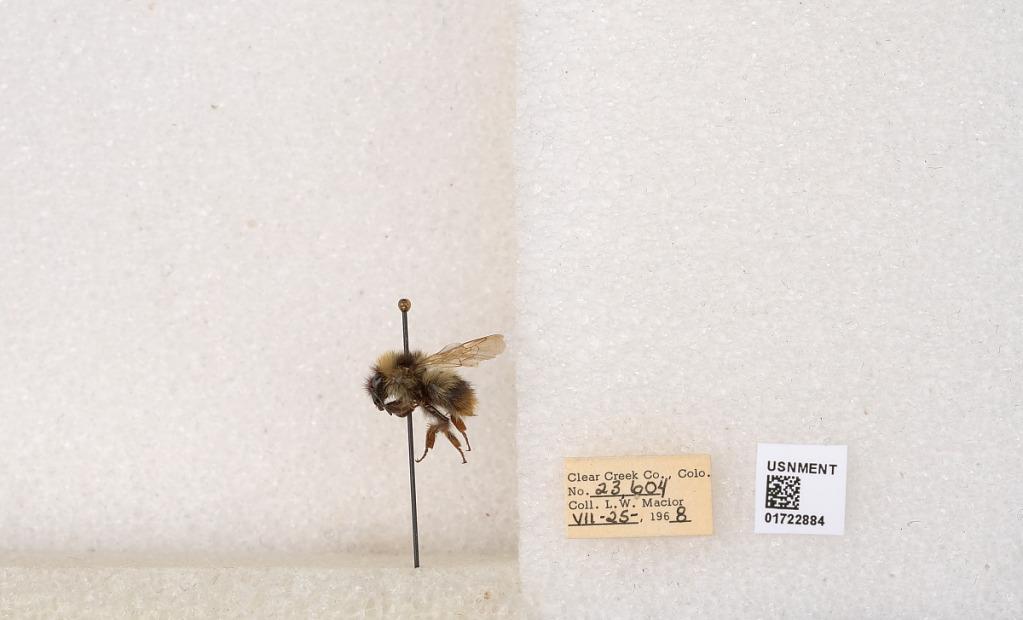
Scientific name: Bombus kirbyellus
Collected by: L. Macior
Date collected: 1968-7-25
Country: United States
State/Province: Colorado
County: Clear Creek
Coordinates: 39.6891, -105.644